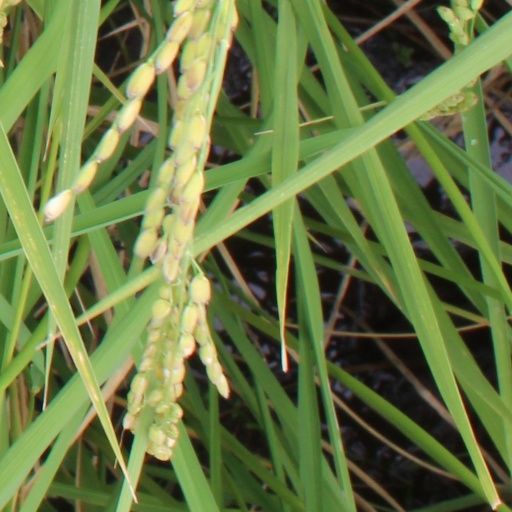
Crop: rice